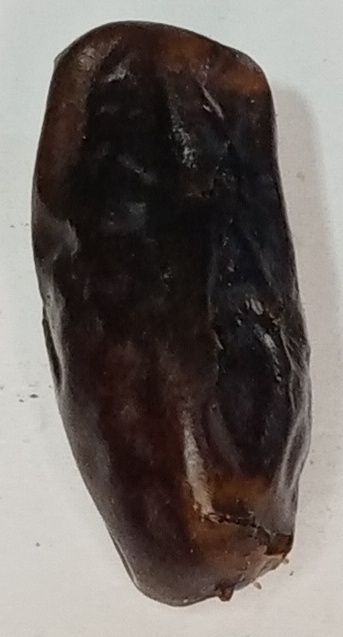
Variety: gajar
Size: small
Grade: grade-1